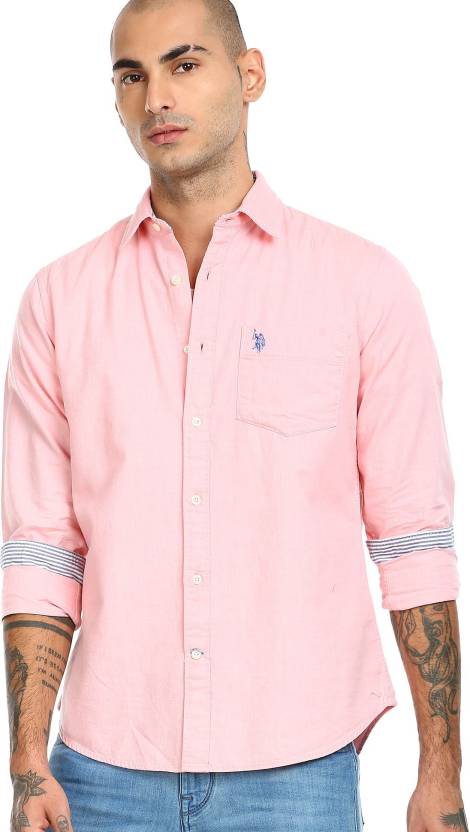
Product: Men Regular Fit Solid Button Down Collar Casual Shirt
Price: ₹1,299
Colors: Black
Pattern: Solid
Description: MENS  SHIRT, XXL